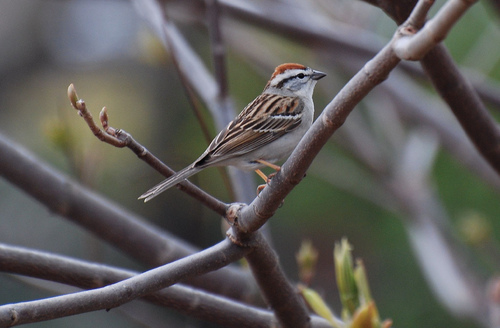
the bird has a grey breast and brown and dark brown wings.
the light tan wings have two dark winger own wings back, a red streak on its head and a white belly.
what is the length of the feathers in realtionship to the overall length of the bird?
a small bird with a rust colored crown, white superciliary, black eyebrow and grey cheek patch.
small bird, short pointed beak, white belly, red crown, black eye ring and brown speckled wings.
this bird has wings that are brown and has a red crown
this bird has wings that are brown and has a white bellyorange white and black stripes head with brown black and white wings and a white chest.
this bird has a brown crown with a grey belly and grey eyebrow.
a small bird with a white belly and short, pointed beak.
Species: Chipping Sparrow